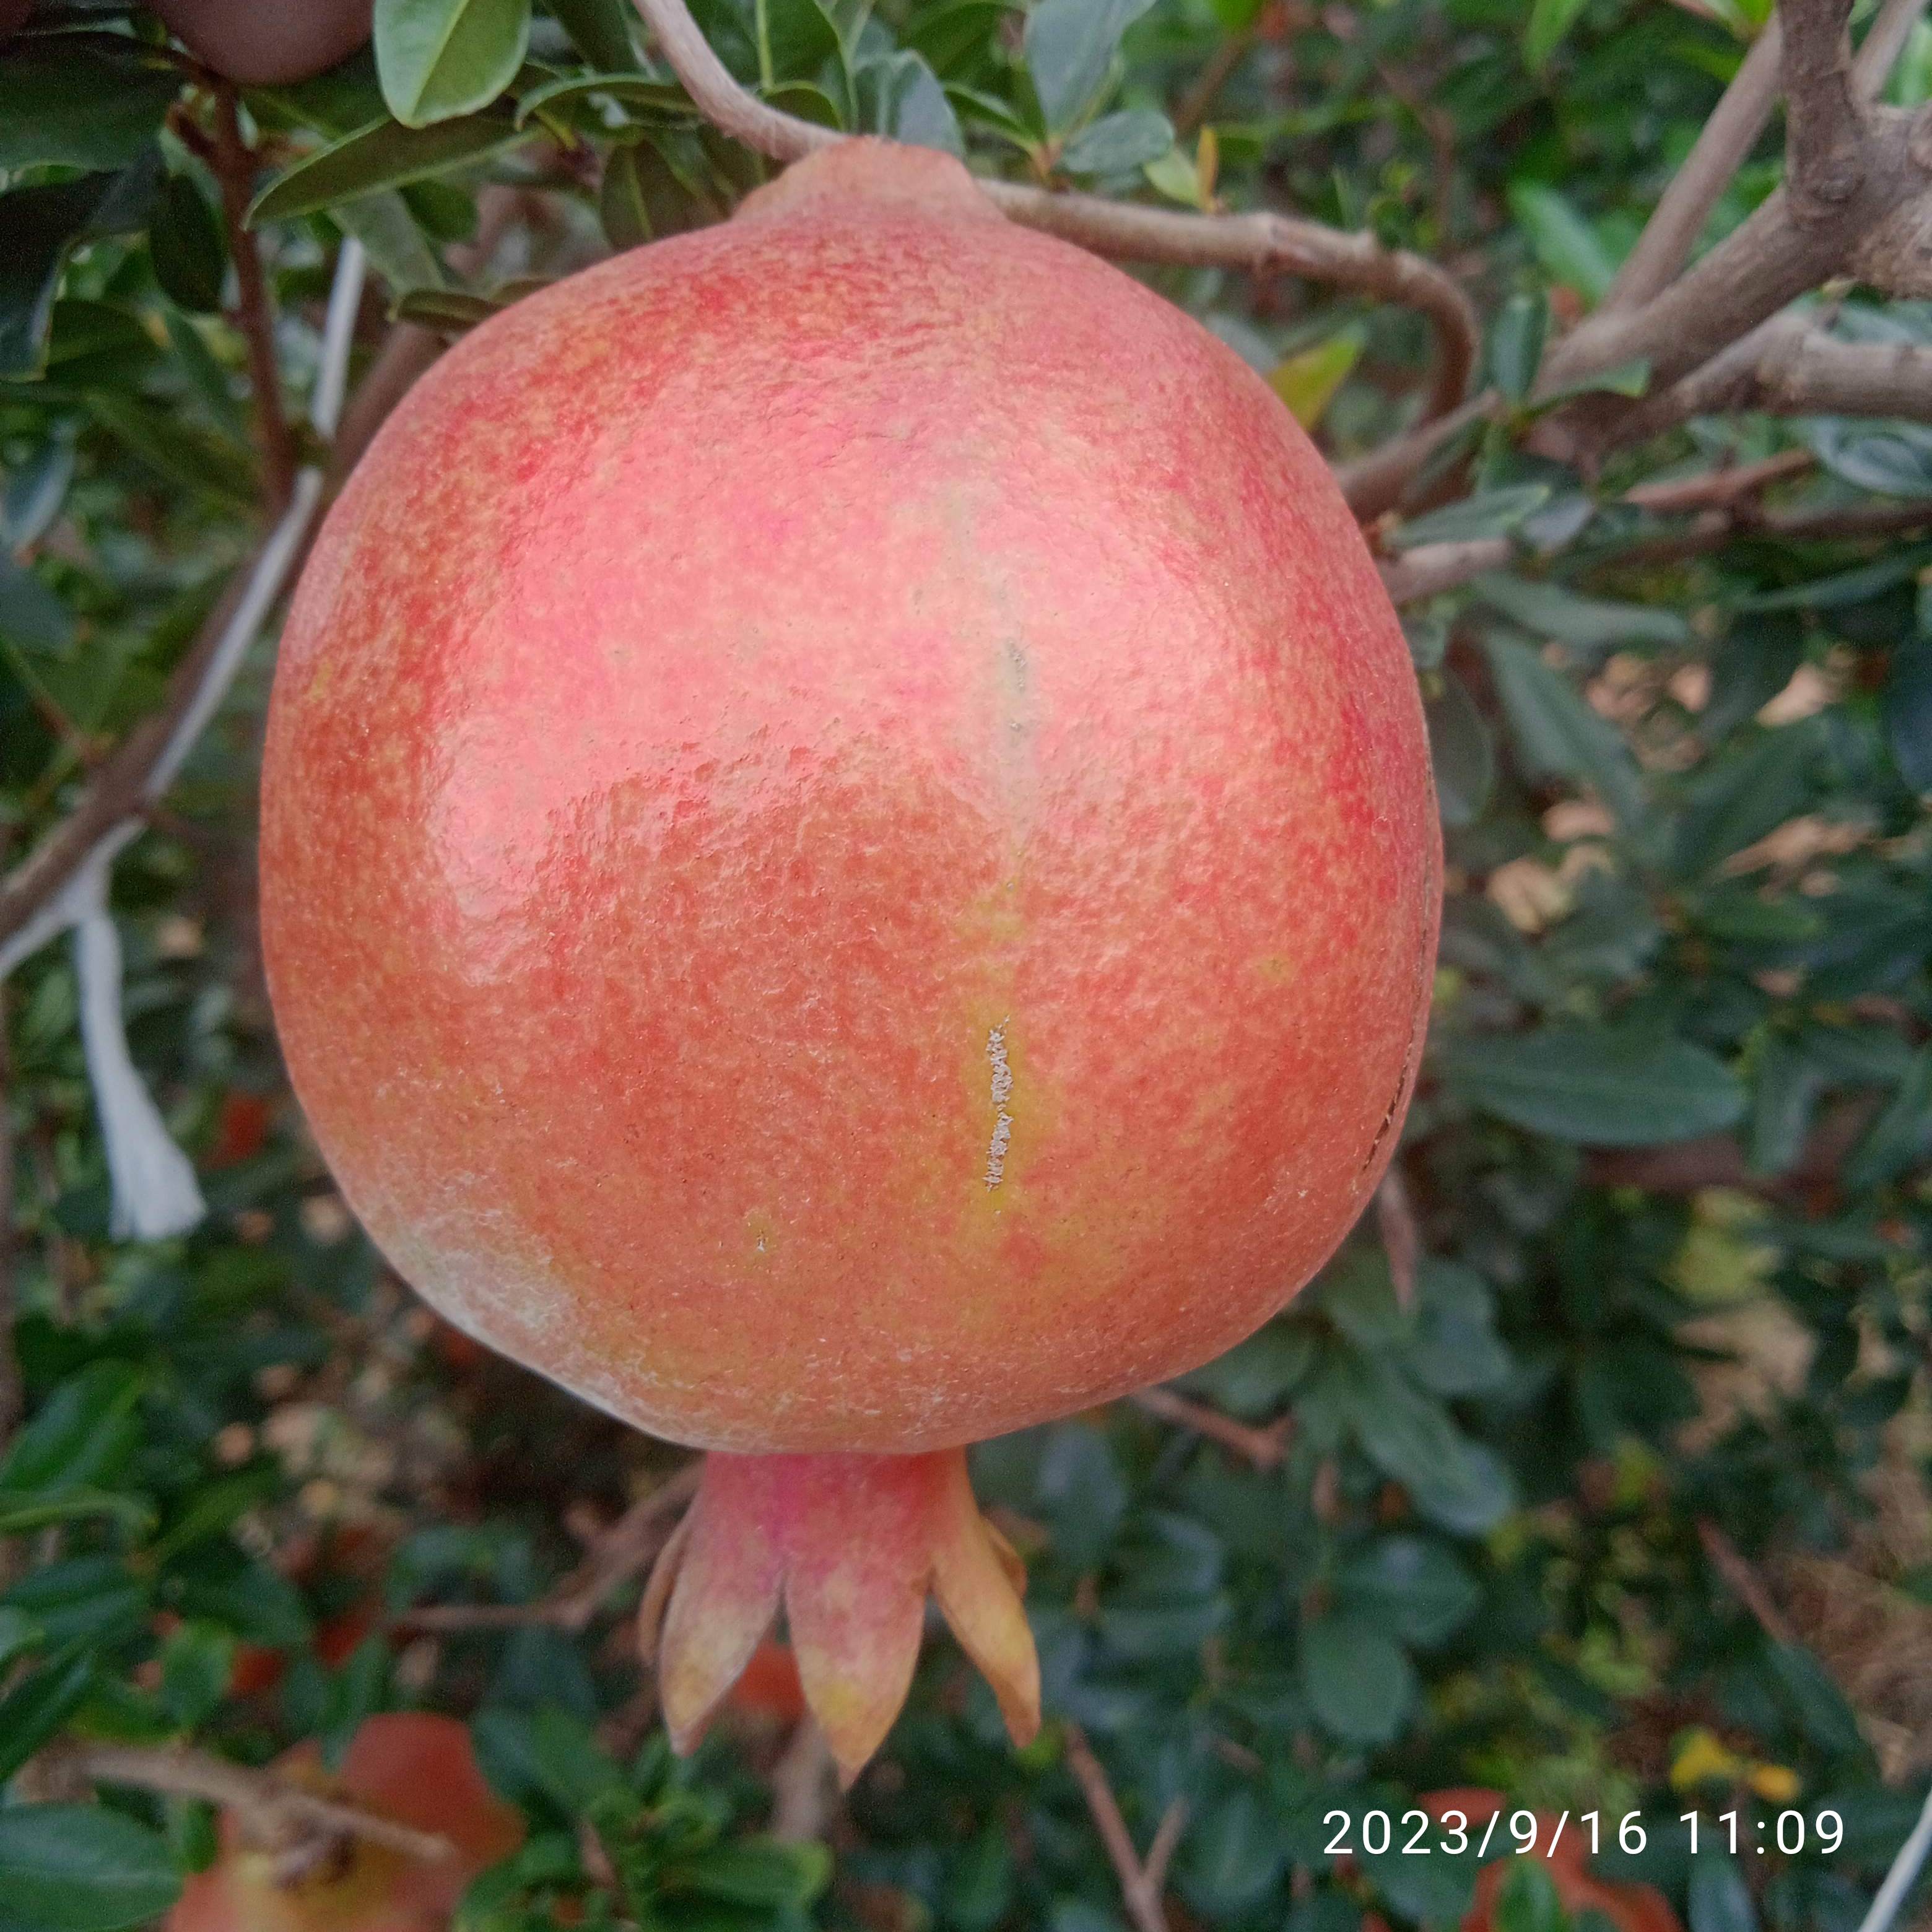
Label: Healthy